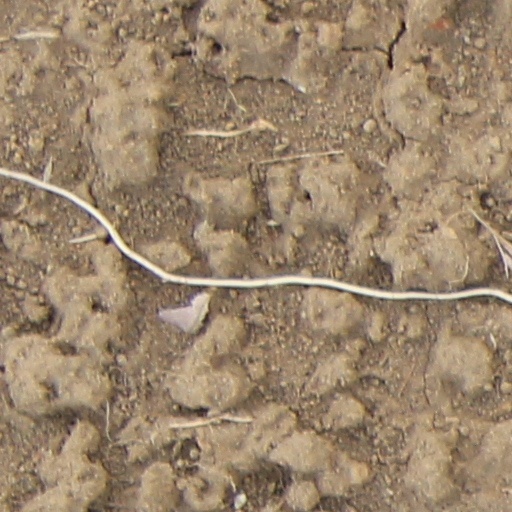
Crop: wheat